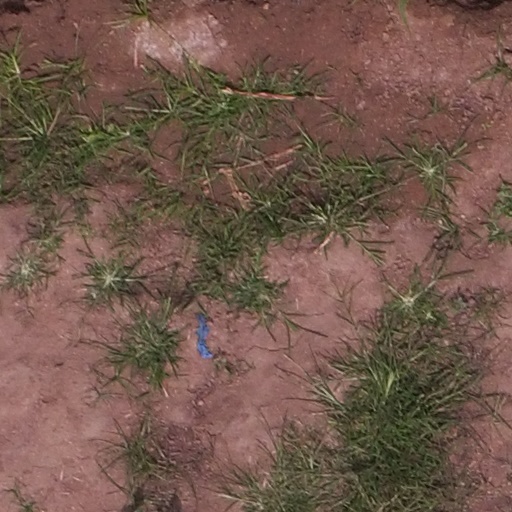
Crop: maize; corn